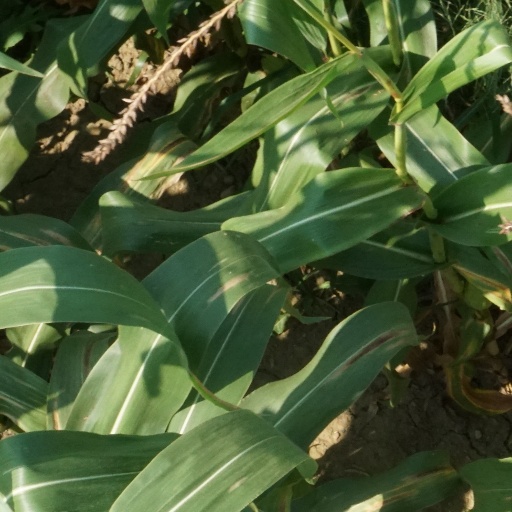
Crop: maize; corn